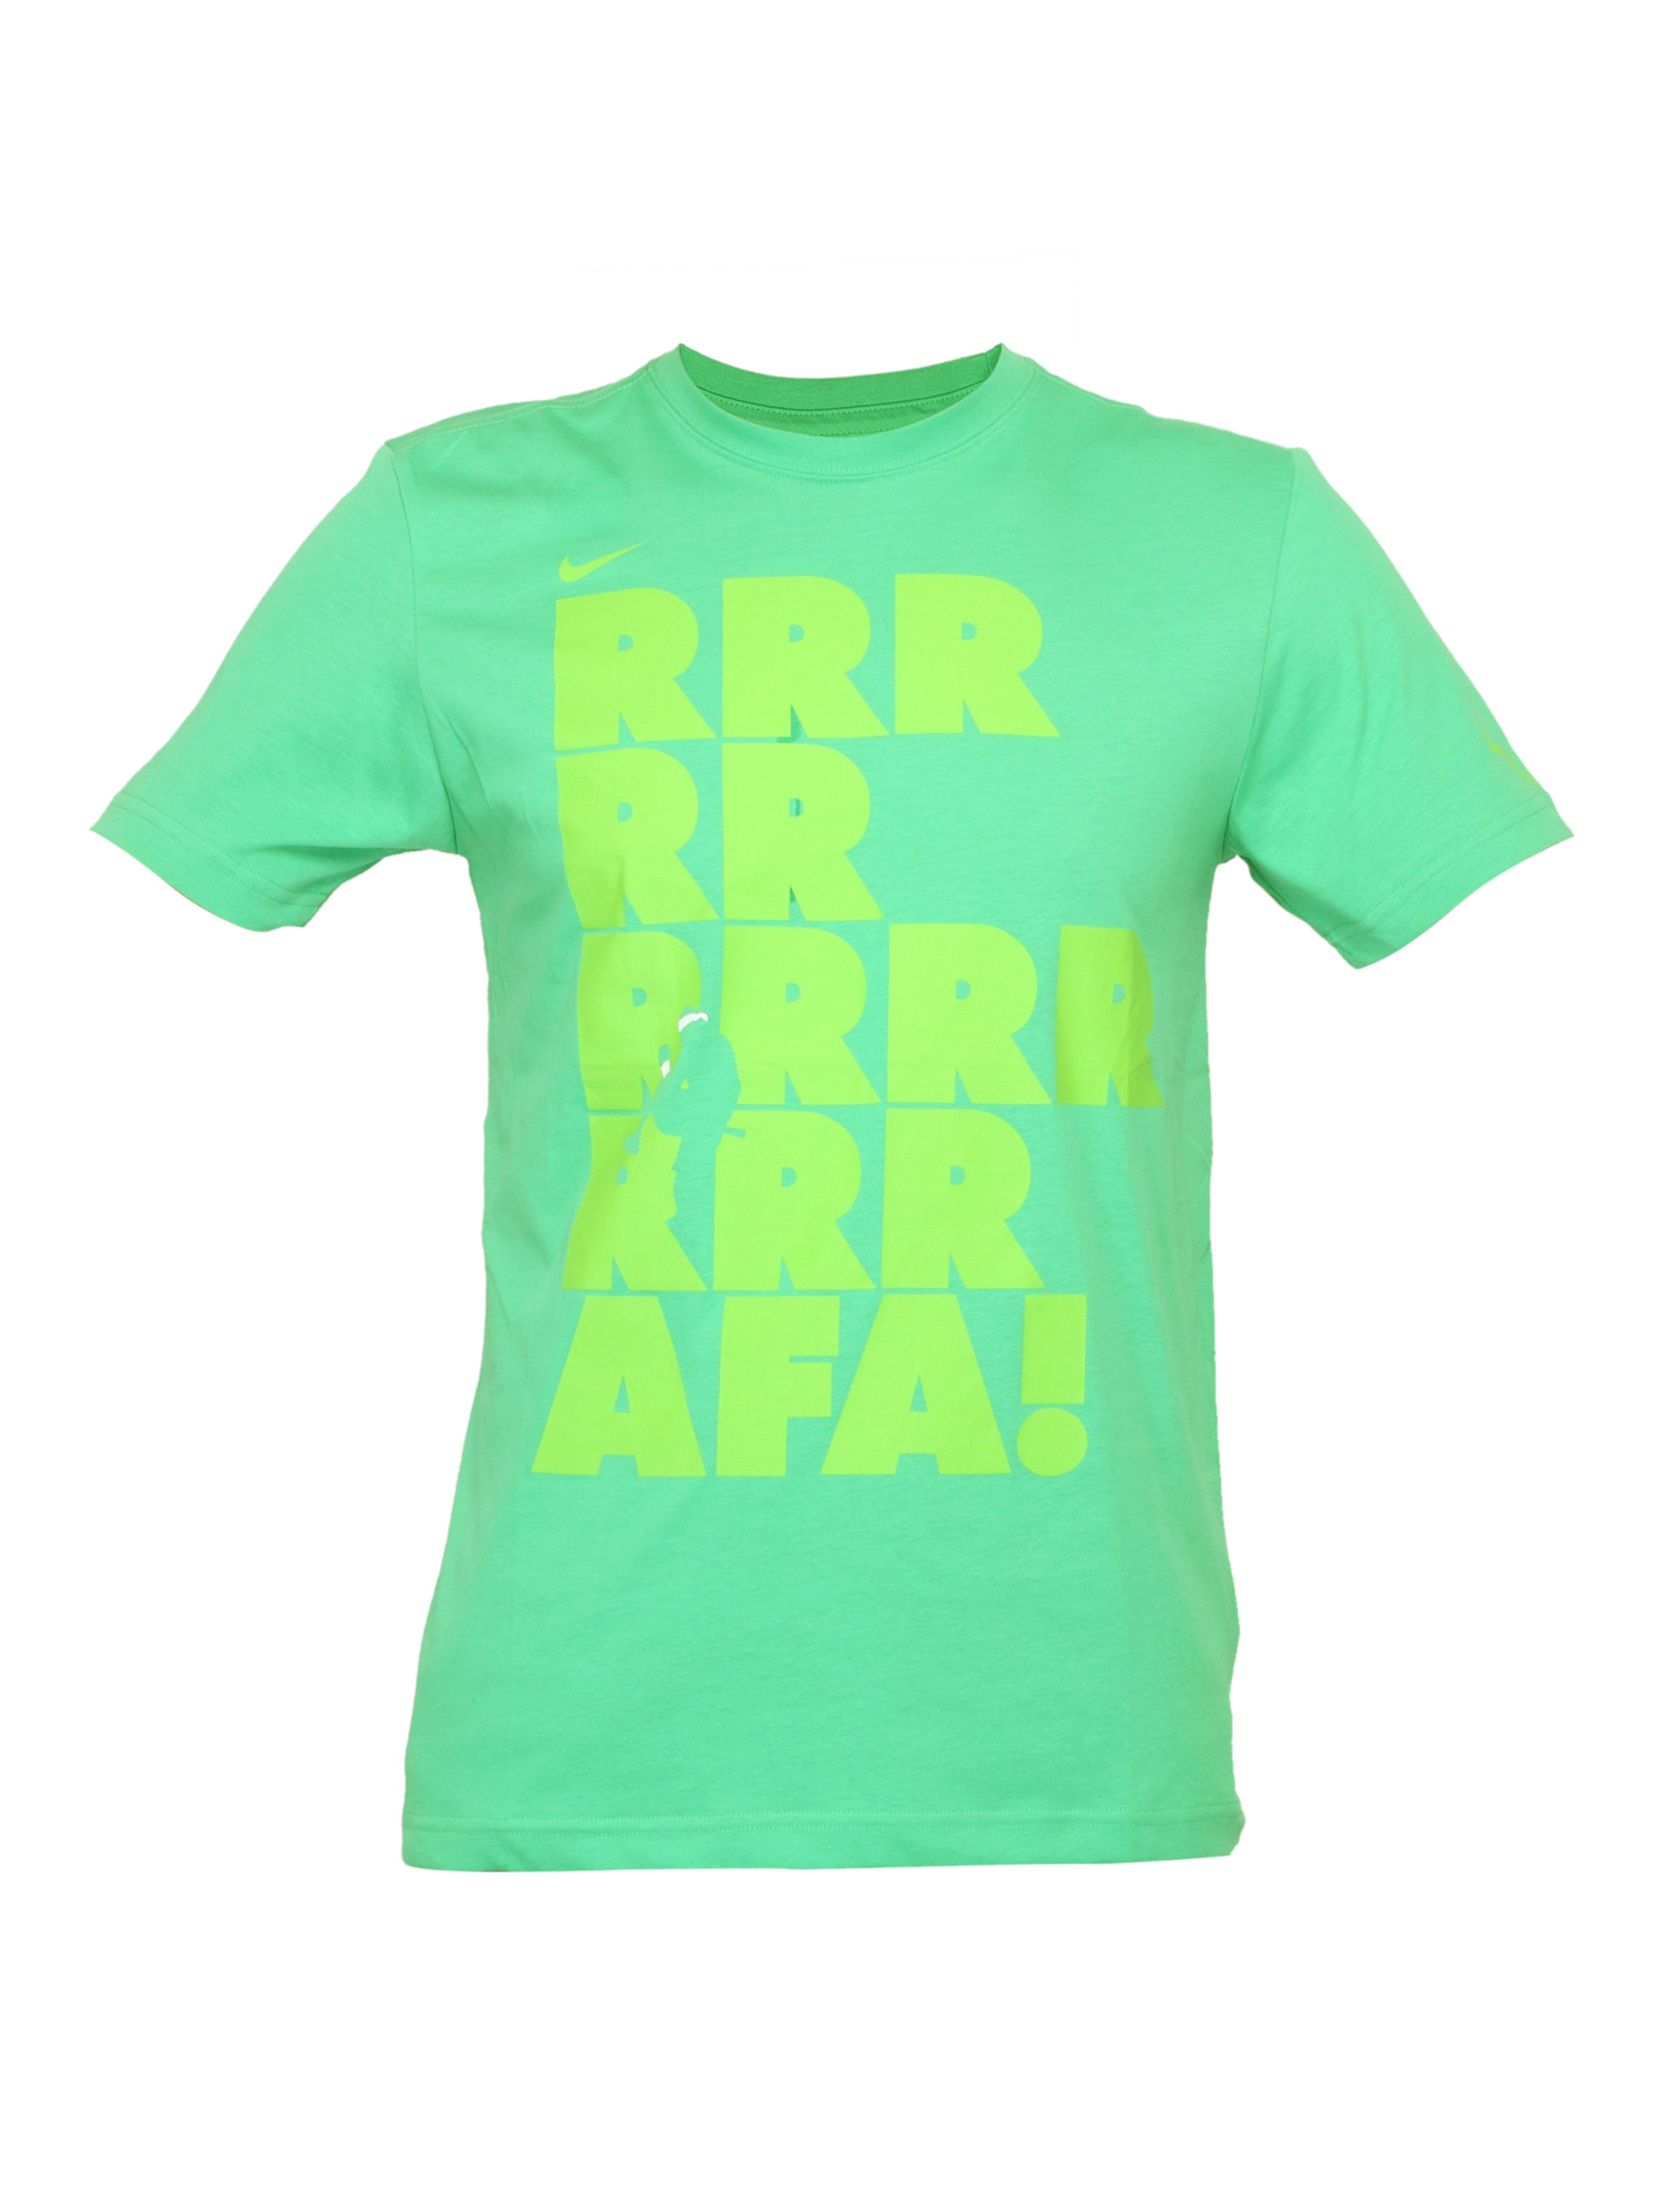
Nike Men Printed Green T-shirt
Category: Apparel / Topwear / Tshirts
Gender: Men
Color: Green
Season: Summer 2012
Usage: Sports